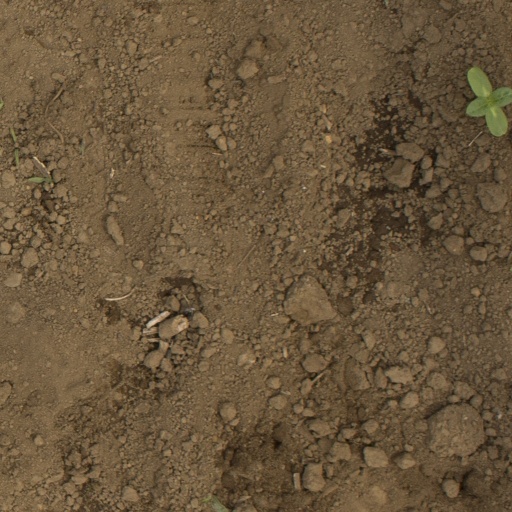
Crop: Jerusalem artichoke